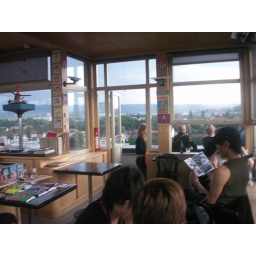
little bar in tower